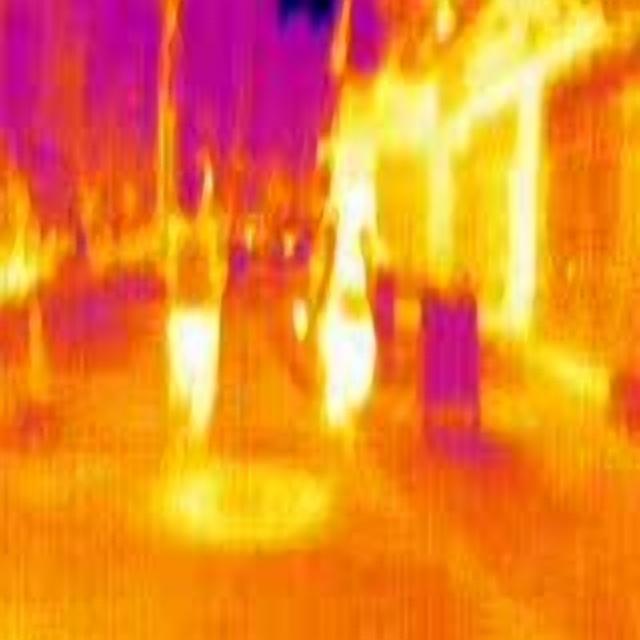
Detected objects:
label: person
label: person